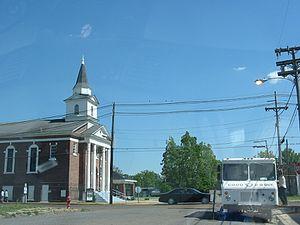
La ville américaine de Clarksdale est le siège du comté de Coahoma, dans l'État du Mississippi. Clarksdale est traversée par la rivière Sunflower, et coupée en deux par une voie de chemin de fer. Elle se trouve à la croisée des routes 49 et 61.